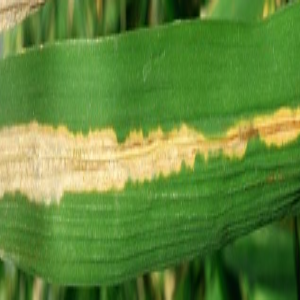
Disease: Bacterialblight